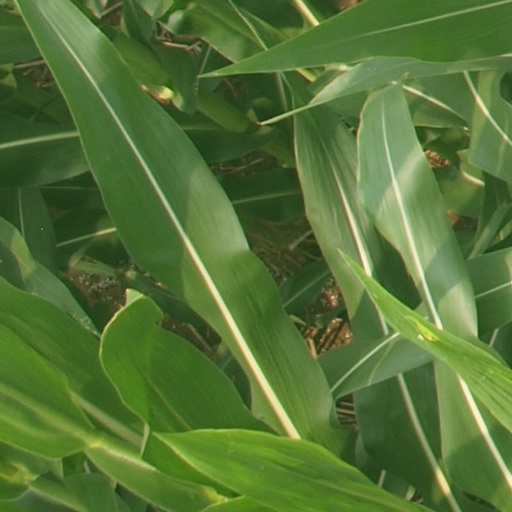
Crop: maize; corn